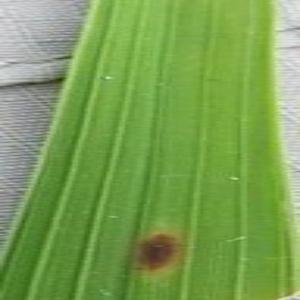
Disease: Brownspot